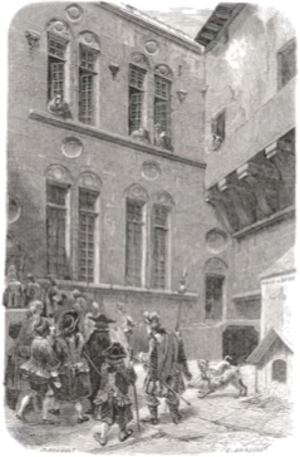
Cour des hôtels dits ""de Croy-Chasnel"" et ""Pierre Bucher"" à Grenoble, 6 rue Brocherie"
Pierre Bucher est un magistrat grenoblois qui fut notamment sculpteur, architecte, professeur de droit, doyen de l'université de Grenoble et procureur.